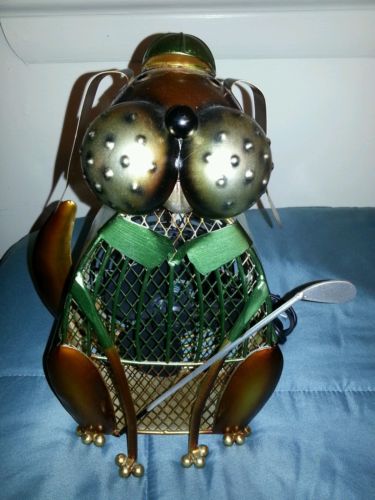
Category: fan